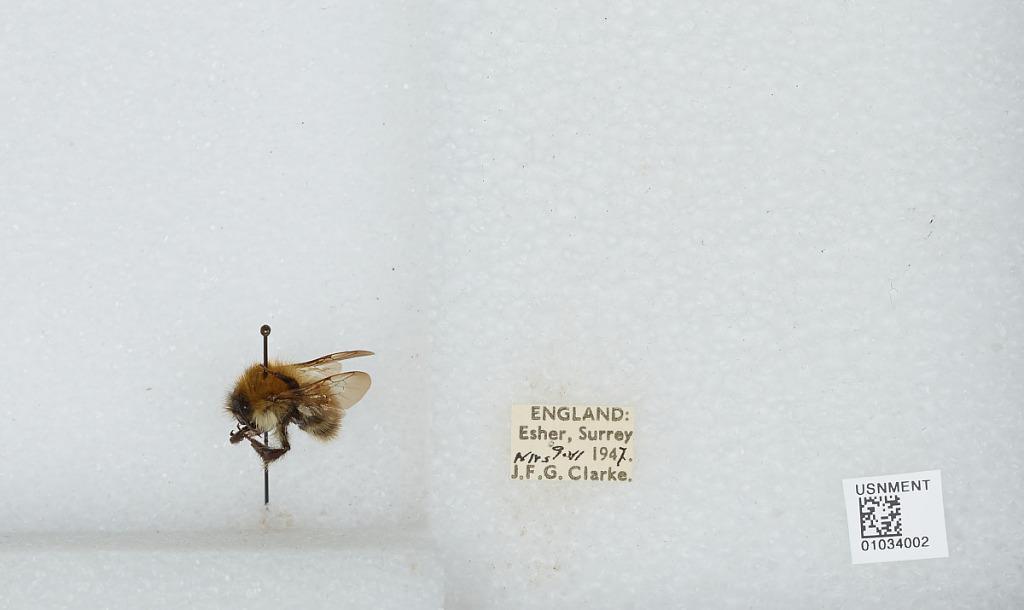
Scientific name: Bombus (Thoracobombus) pascuorum (Scopoli)
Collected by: J. Clarke
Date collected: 1947-7-9
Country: United Kingdom
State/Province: England
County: Surrey
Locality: Esher
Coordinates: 51.3691, -0.365